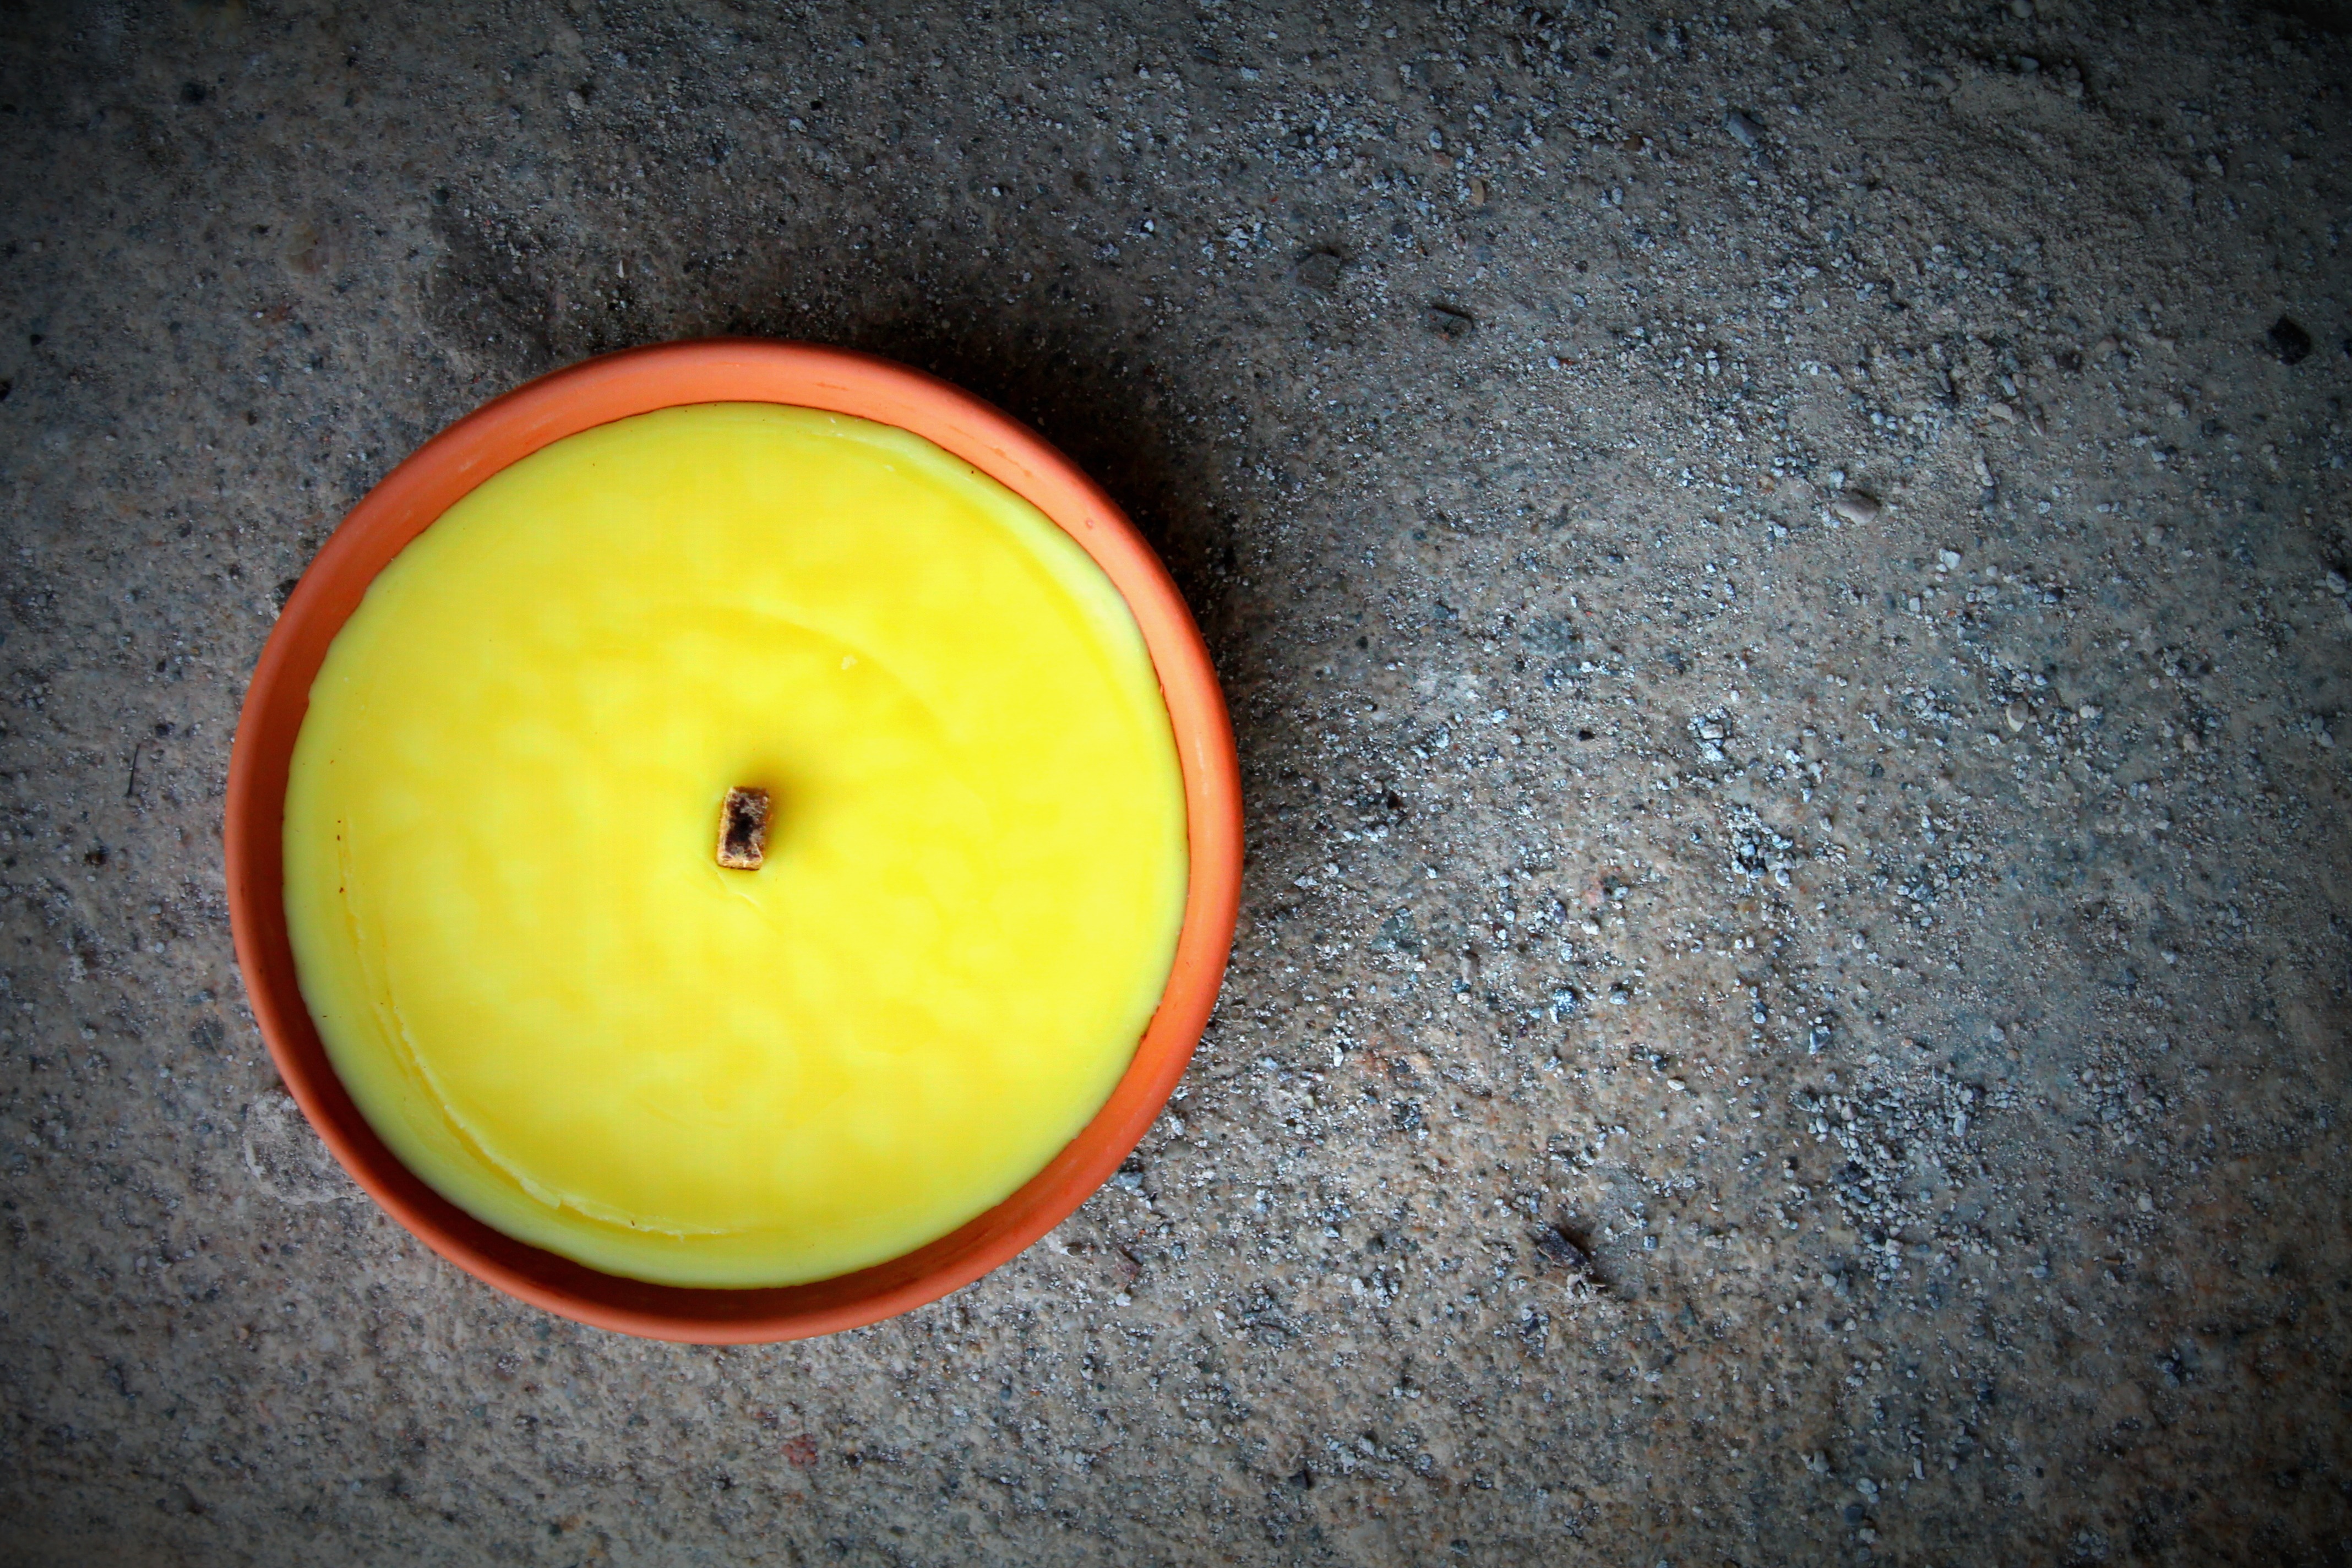
light, plant, fruit, food, green, produce, flame, yellow, candle, advent, candles, wick, candlelight, citrus, wax, macro photography, flowering plant, candle wax, land plant